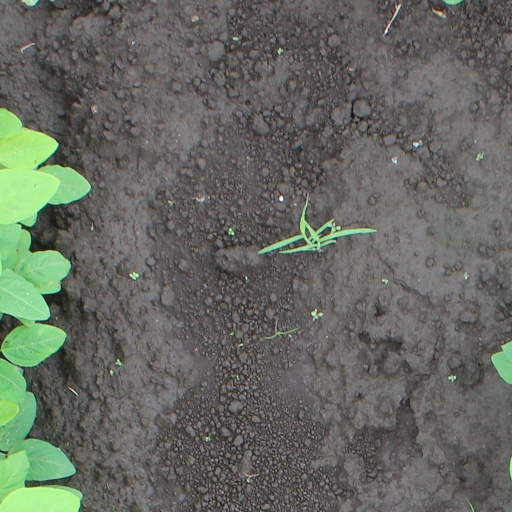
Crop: soybean